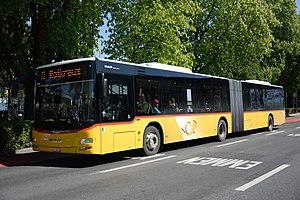
Autobus articulé Car Postal quittant le parvis de la gare SBB CFF FFS de Lucerne
CarPostal Suisse SA, plus connue en français sous le nom CarPostal, est une entreprise de transport en commun filiale de La Poste suisse.